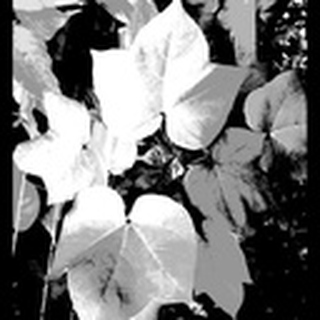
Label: healthy_cotton